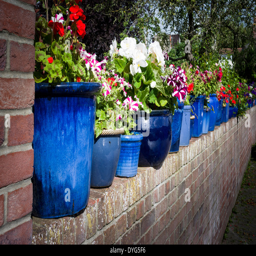
a line of blue planters with flowers atop a brick wall